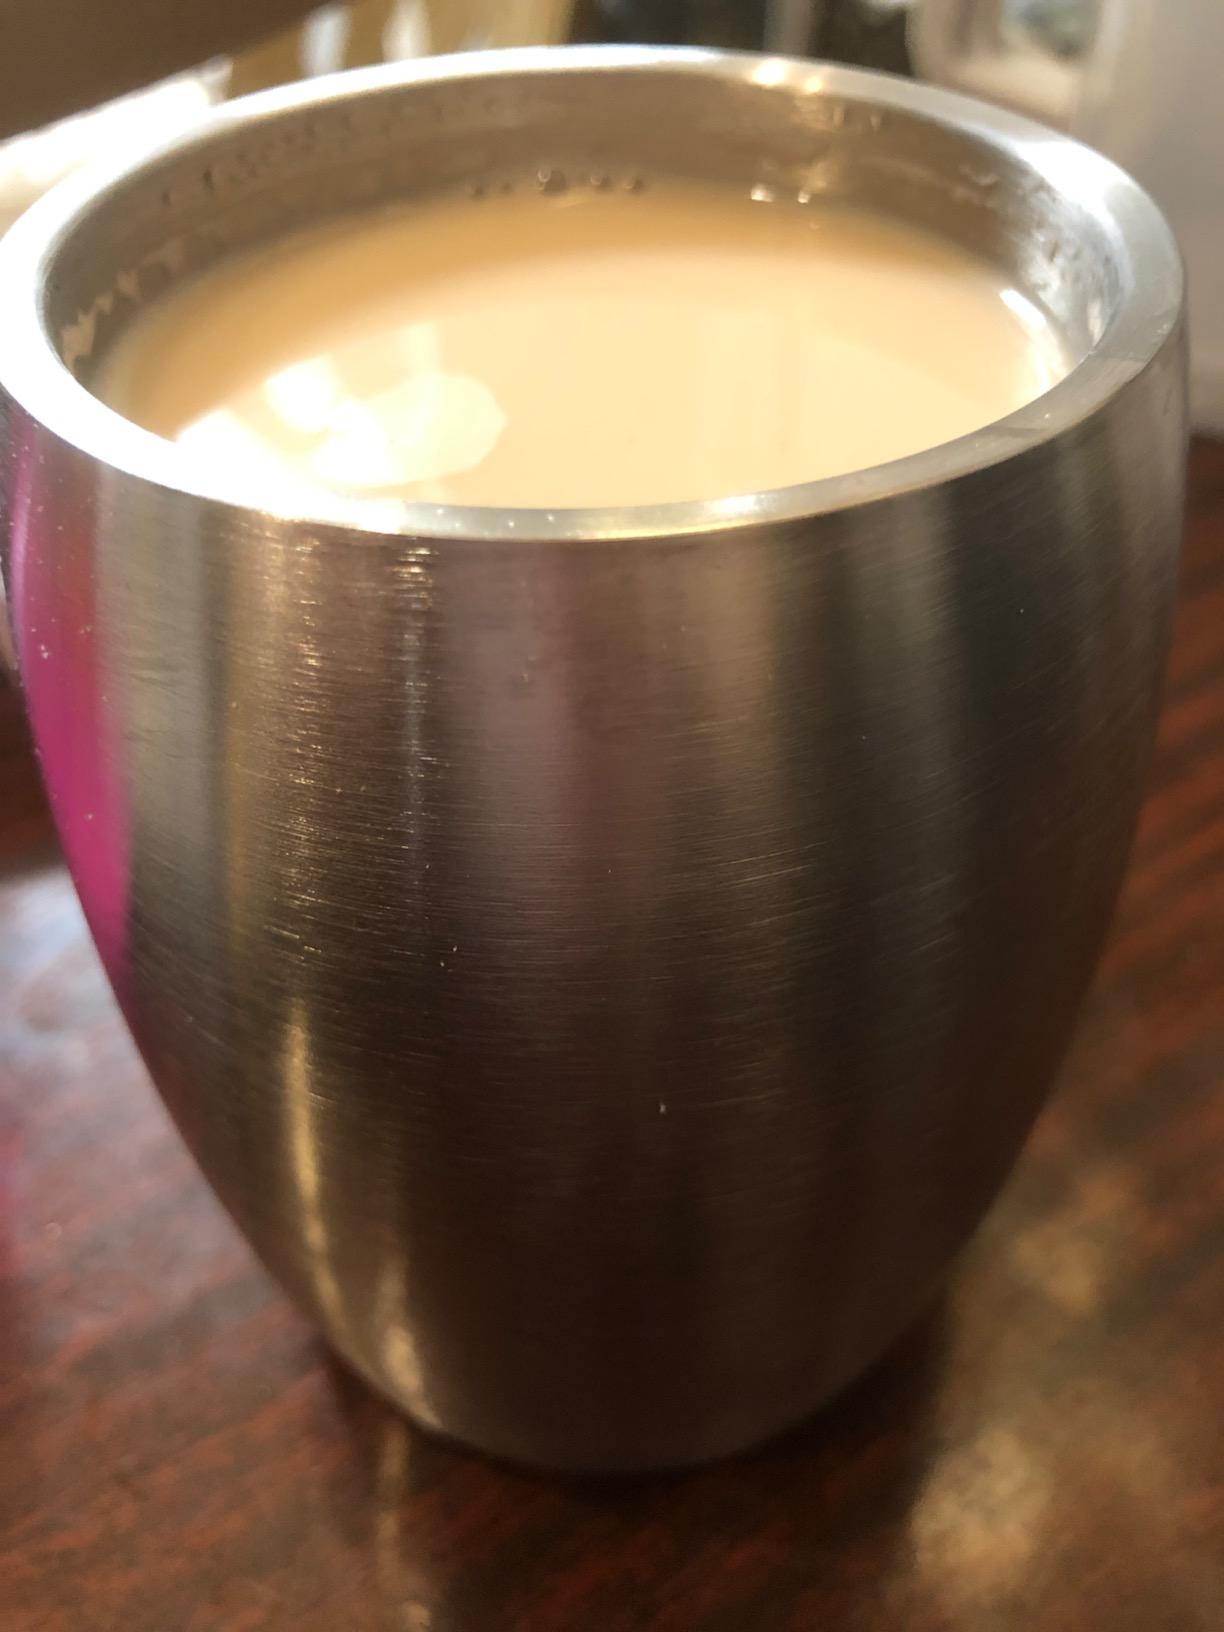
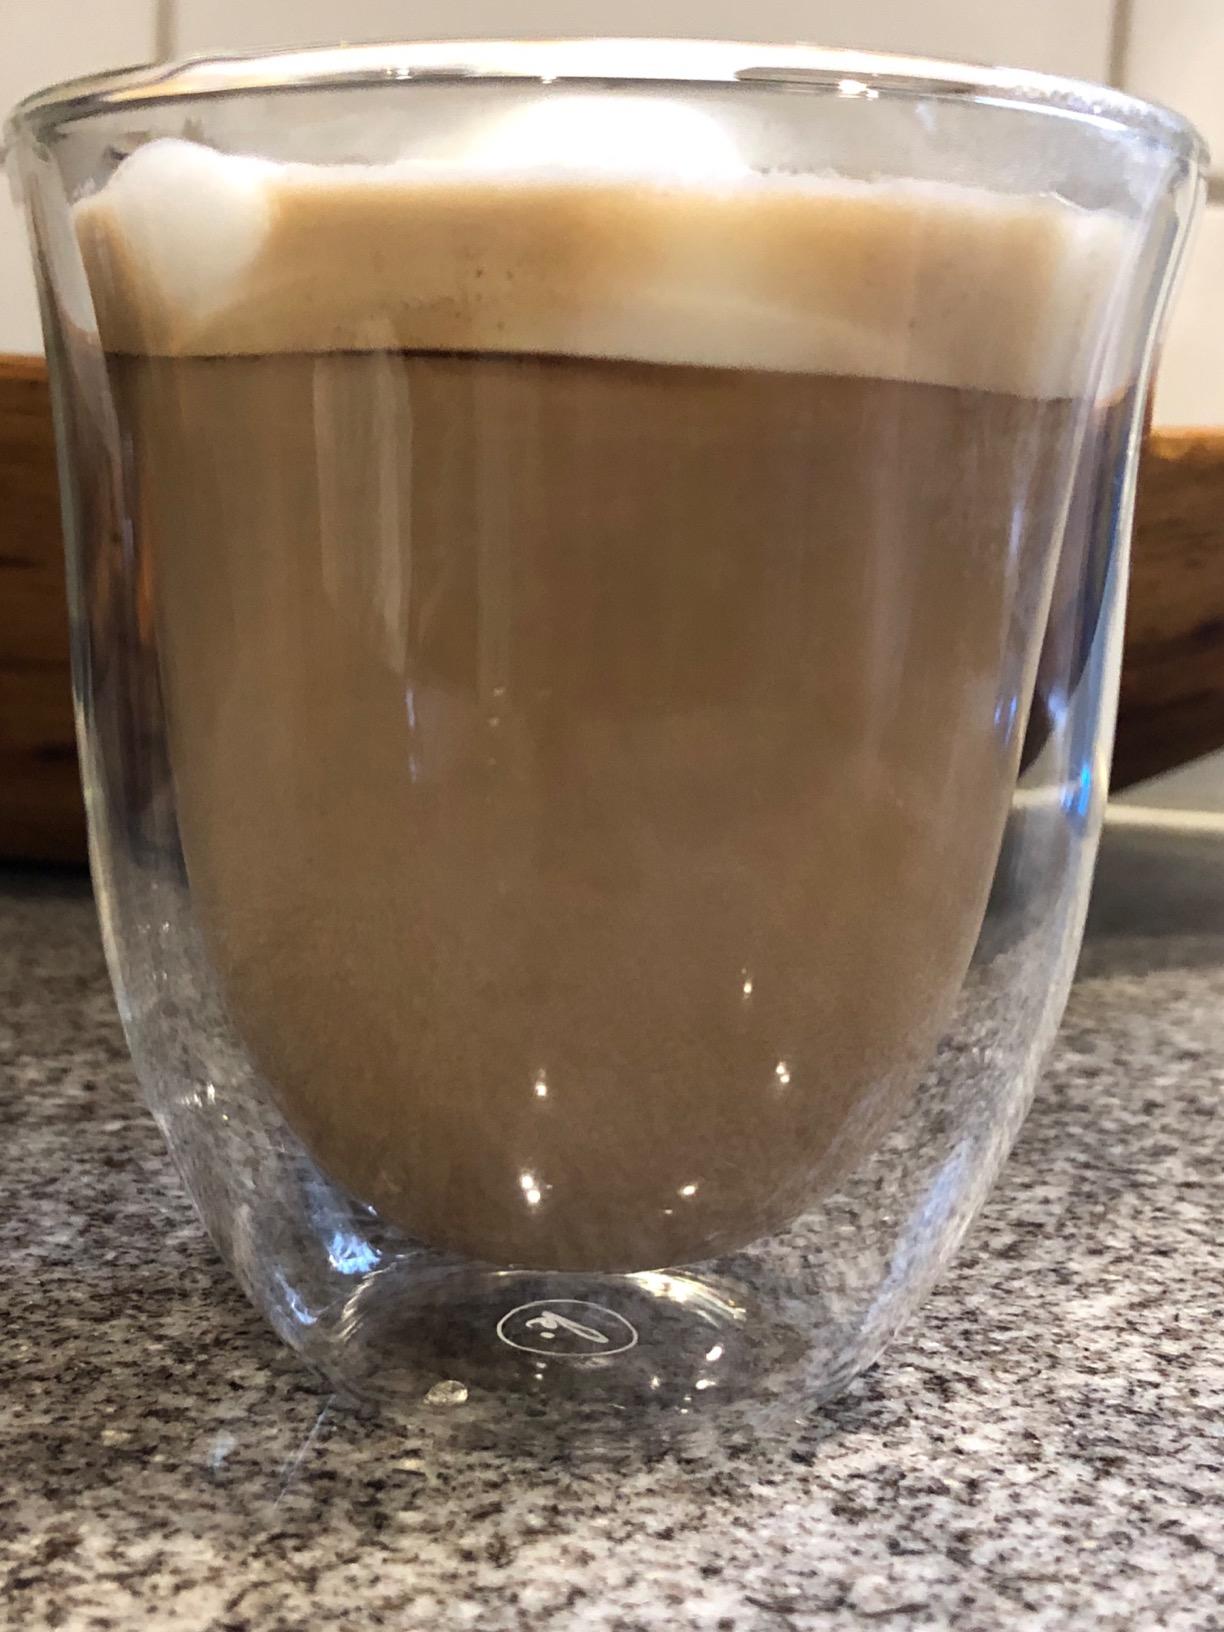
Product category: items_mug
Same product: no